Jerome Coopersmith

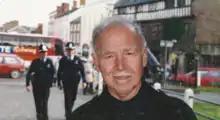
Coopersmith in London, 2005

Jerome Coopersmith (August 11, 1925 – July 21, 2023) was an American dramatist known for television, theater, and his work as a professor of screenplay writing. Working in the television industry since 1947, Coopersmith authored more than 100 television scripts for anthology dramas, episodic series and television movies and specials. His television work included "Johnny Jupiter" (1953-1954), "Armstrong Circle Theater" (1955–1963), "Hawaii Five-O" (1967–1976), and "Streets of San Francisco" (1973), and the holiday classics "'Twas the Night Before Christmas" (1974) and "An American Christmas Carol" (1979). Coopersmith's theatrical plays span Broadway, off-Broadway, and regional productions. His Broadway musical, "Baker Street" (1965), based on the stories of Sherlock Holmes, earned him a Tony Nomination as Author of Best Musical. He was a member of the Dramatists Guild, the Mystery Writers of America, and was a member and past officer of the Writers Guild of America, East. On November 12, 2019, at age 94, Coopersmith was honored with the highest distinction of Chevalier, or Knight, in the National Order of the French Legion of Honor in recognition of his service to France in World War II.